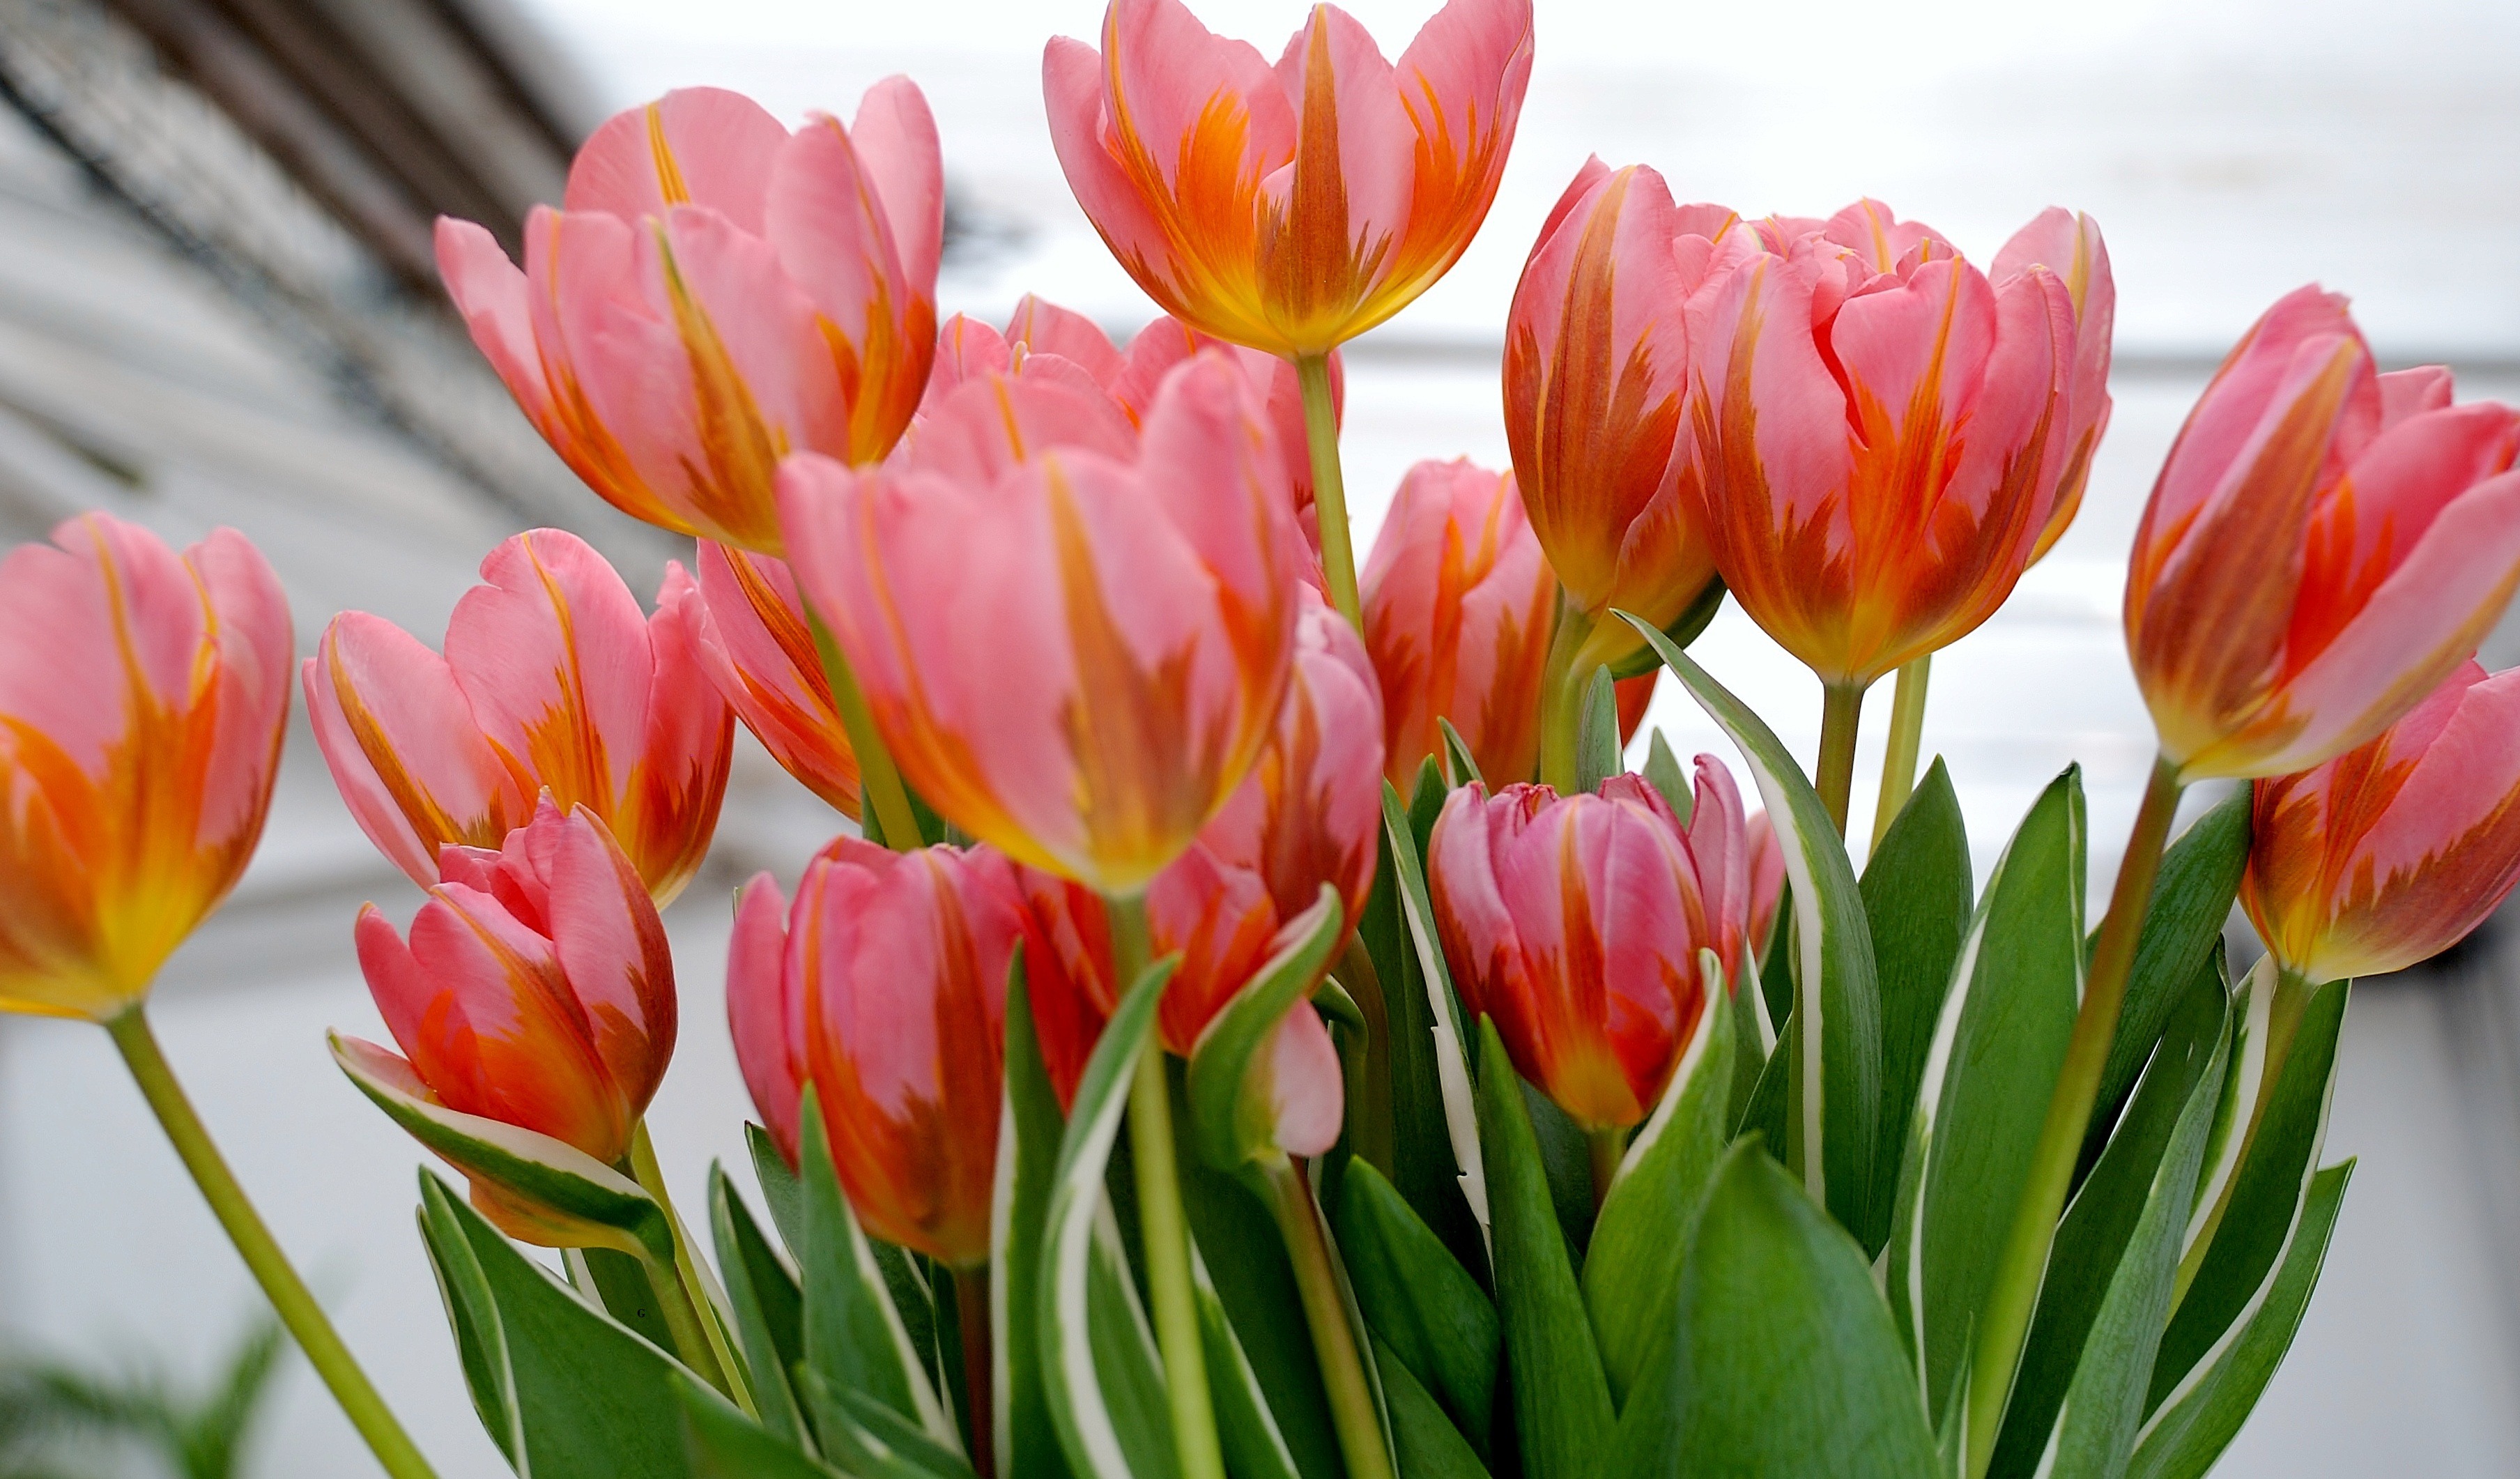
nature, plant, flower, petal, tulip, flora, holland, tulips, flowering plant, tulip fields, lily family, land plant